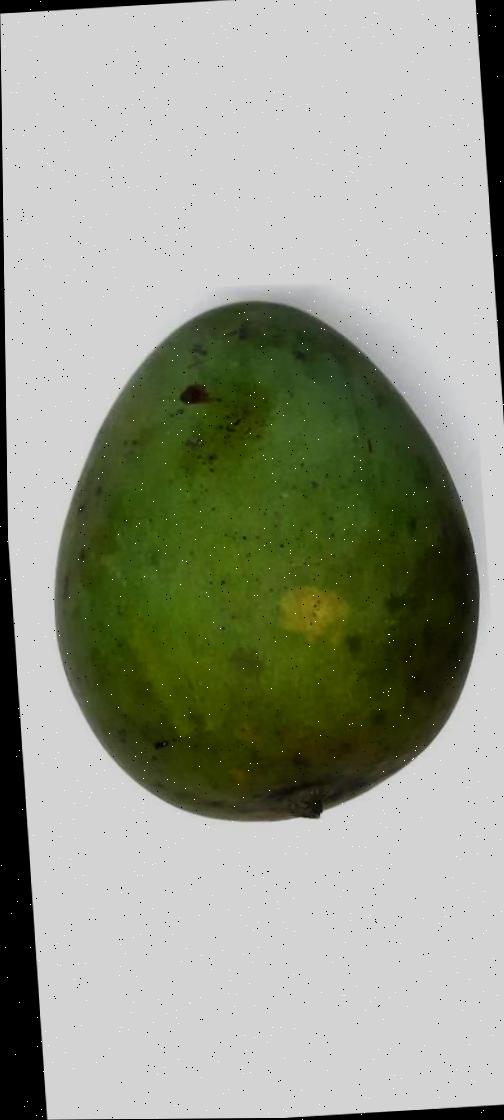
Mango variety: Harivanga